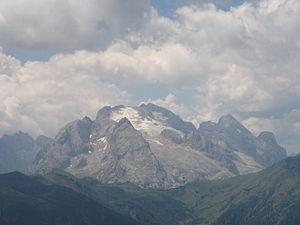
La Marmolada est le plus haut sommet des Dolomites. Culminant à 3 342 mètres, la Marmolada est également appelée la « reine des Dolomites ».